Bonanno crime family

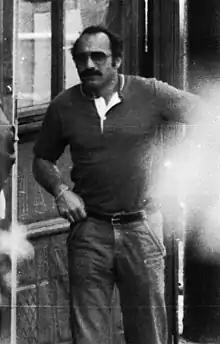
Joseph D. Pistone, alias "Donnie Brasco"

Sciacca only held the position of boss for a few years, giving way to Natale "Joe Diamonds" Evola, a Bonanno loyalist, in 1971. Evola's leadership was also short-lived, and his death in 1973, from natural causes, brought Philip "Rusty" Rastelli to the head position. On February 23, 1974, at a meeting at the Americana Hotel in Manhattan, the Commission named Rastelli as boss.